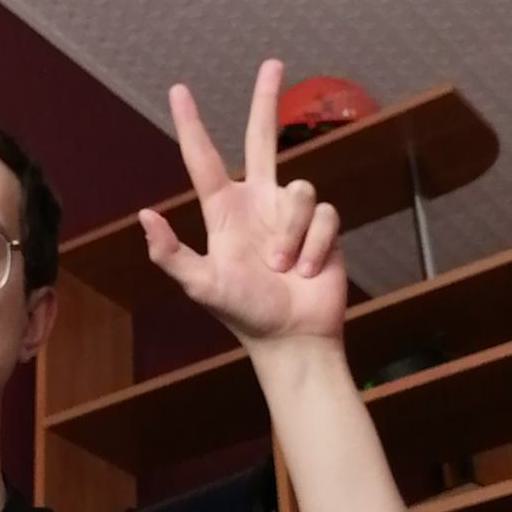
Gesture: three2